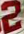
Number: 2